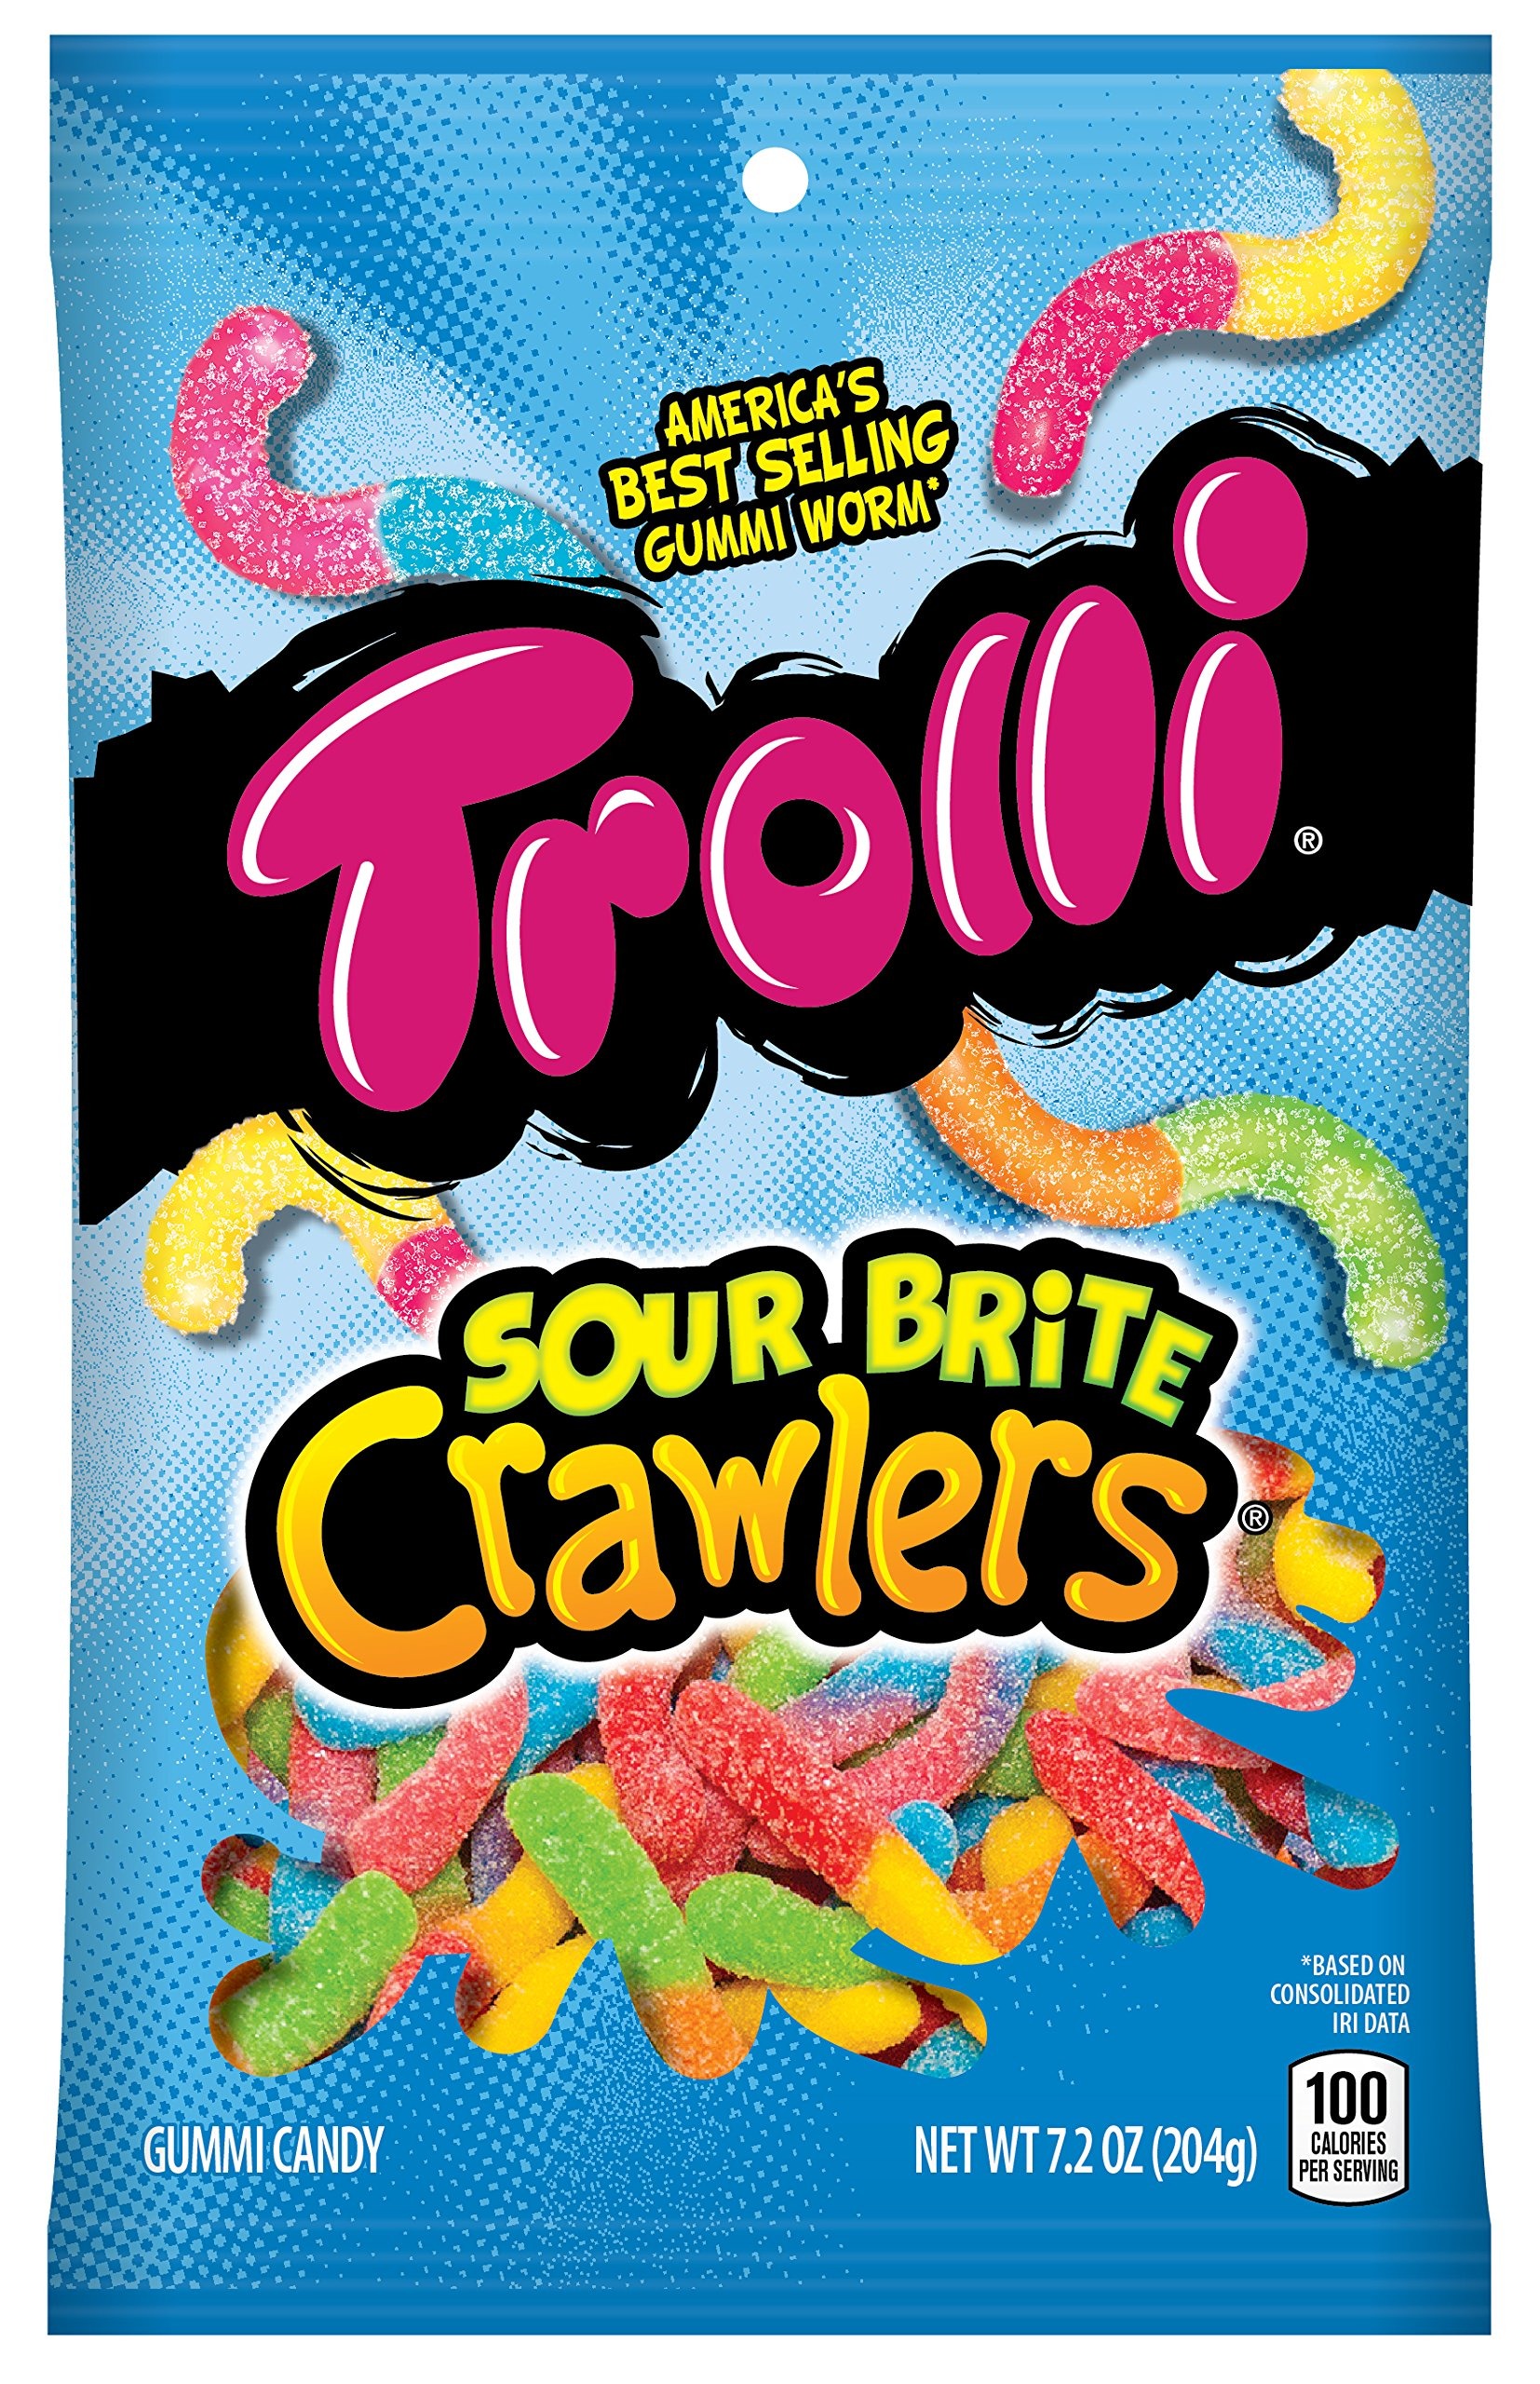
Item Name: Trolli Sour Brite Crawlers Gummy Candy, 7.2 Ounce Bag, Pack of 12
Bullet Point 1: Sour Brite gummy worms are made of gratifying goodness
Bullet Point 2: Covered in satisfyingly tangy sweet goodness
Bullet Point 3: These gummies are proudly a fat free treat
Bullet Point 4: 100% of the daily strange required for teens
Bullet Point 5: Made by the creator of America's best selling gummy worm
Value: 86.4
Unit: Ounce

Price: 2.98